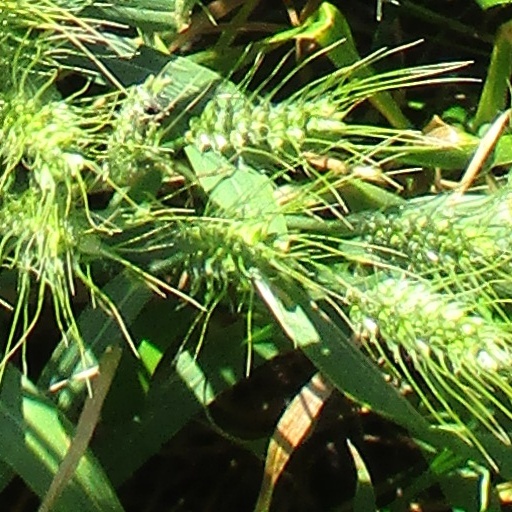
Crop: wheat